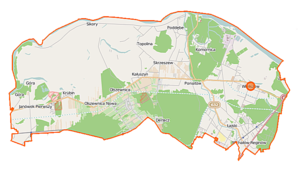
Wieliszew est une gmina rurale du powiat de Legionowo, dans la Voïvodie de Mazovie, dans le centre-est de la Pologne.